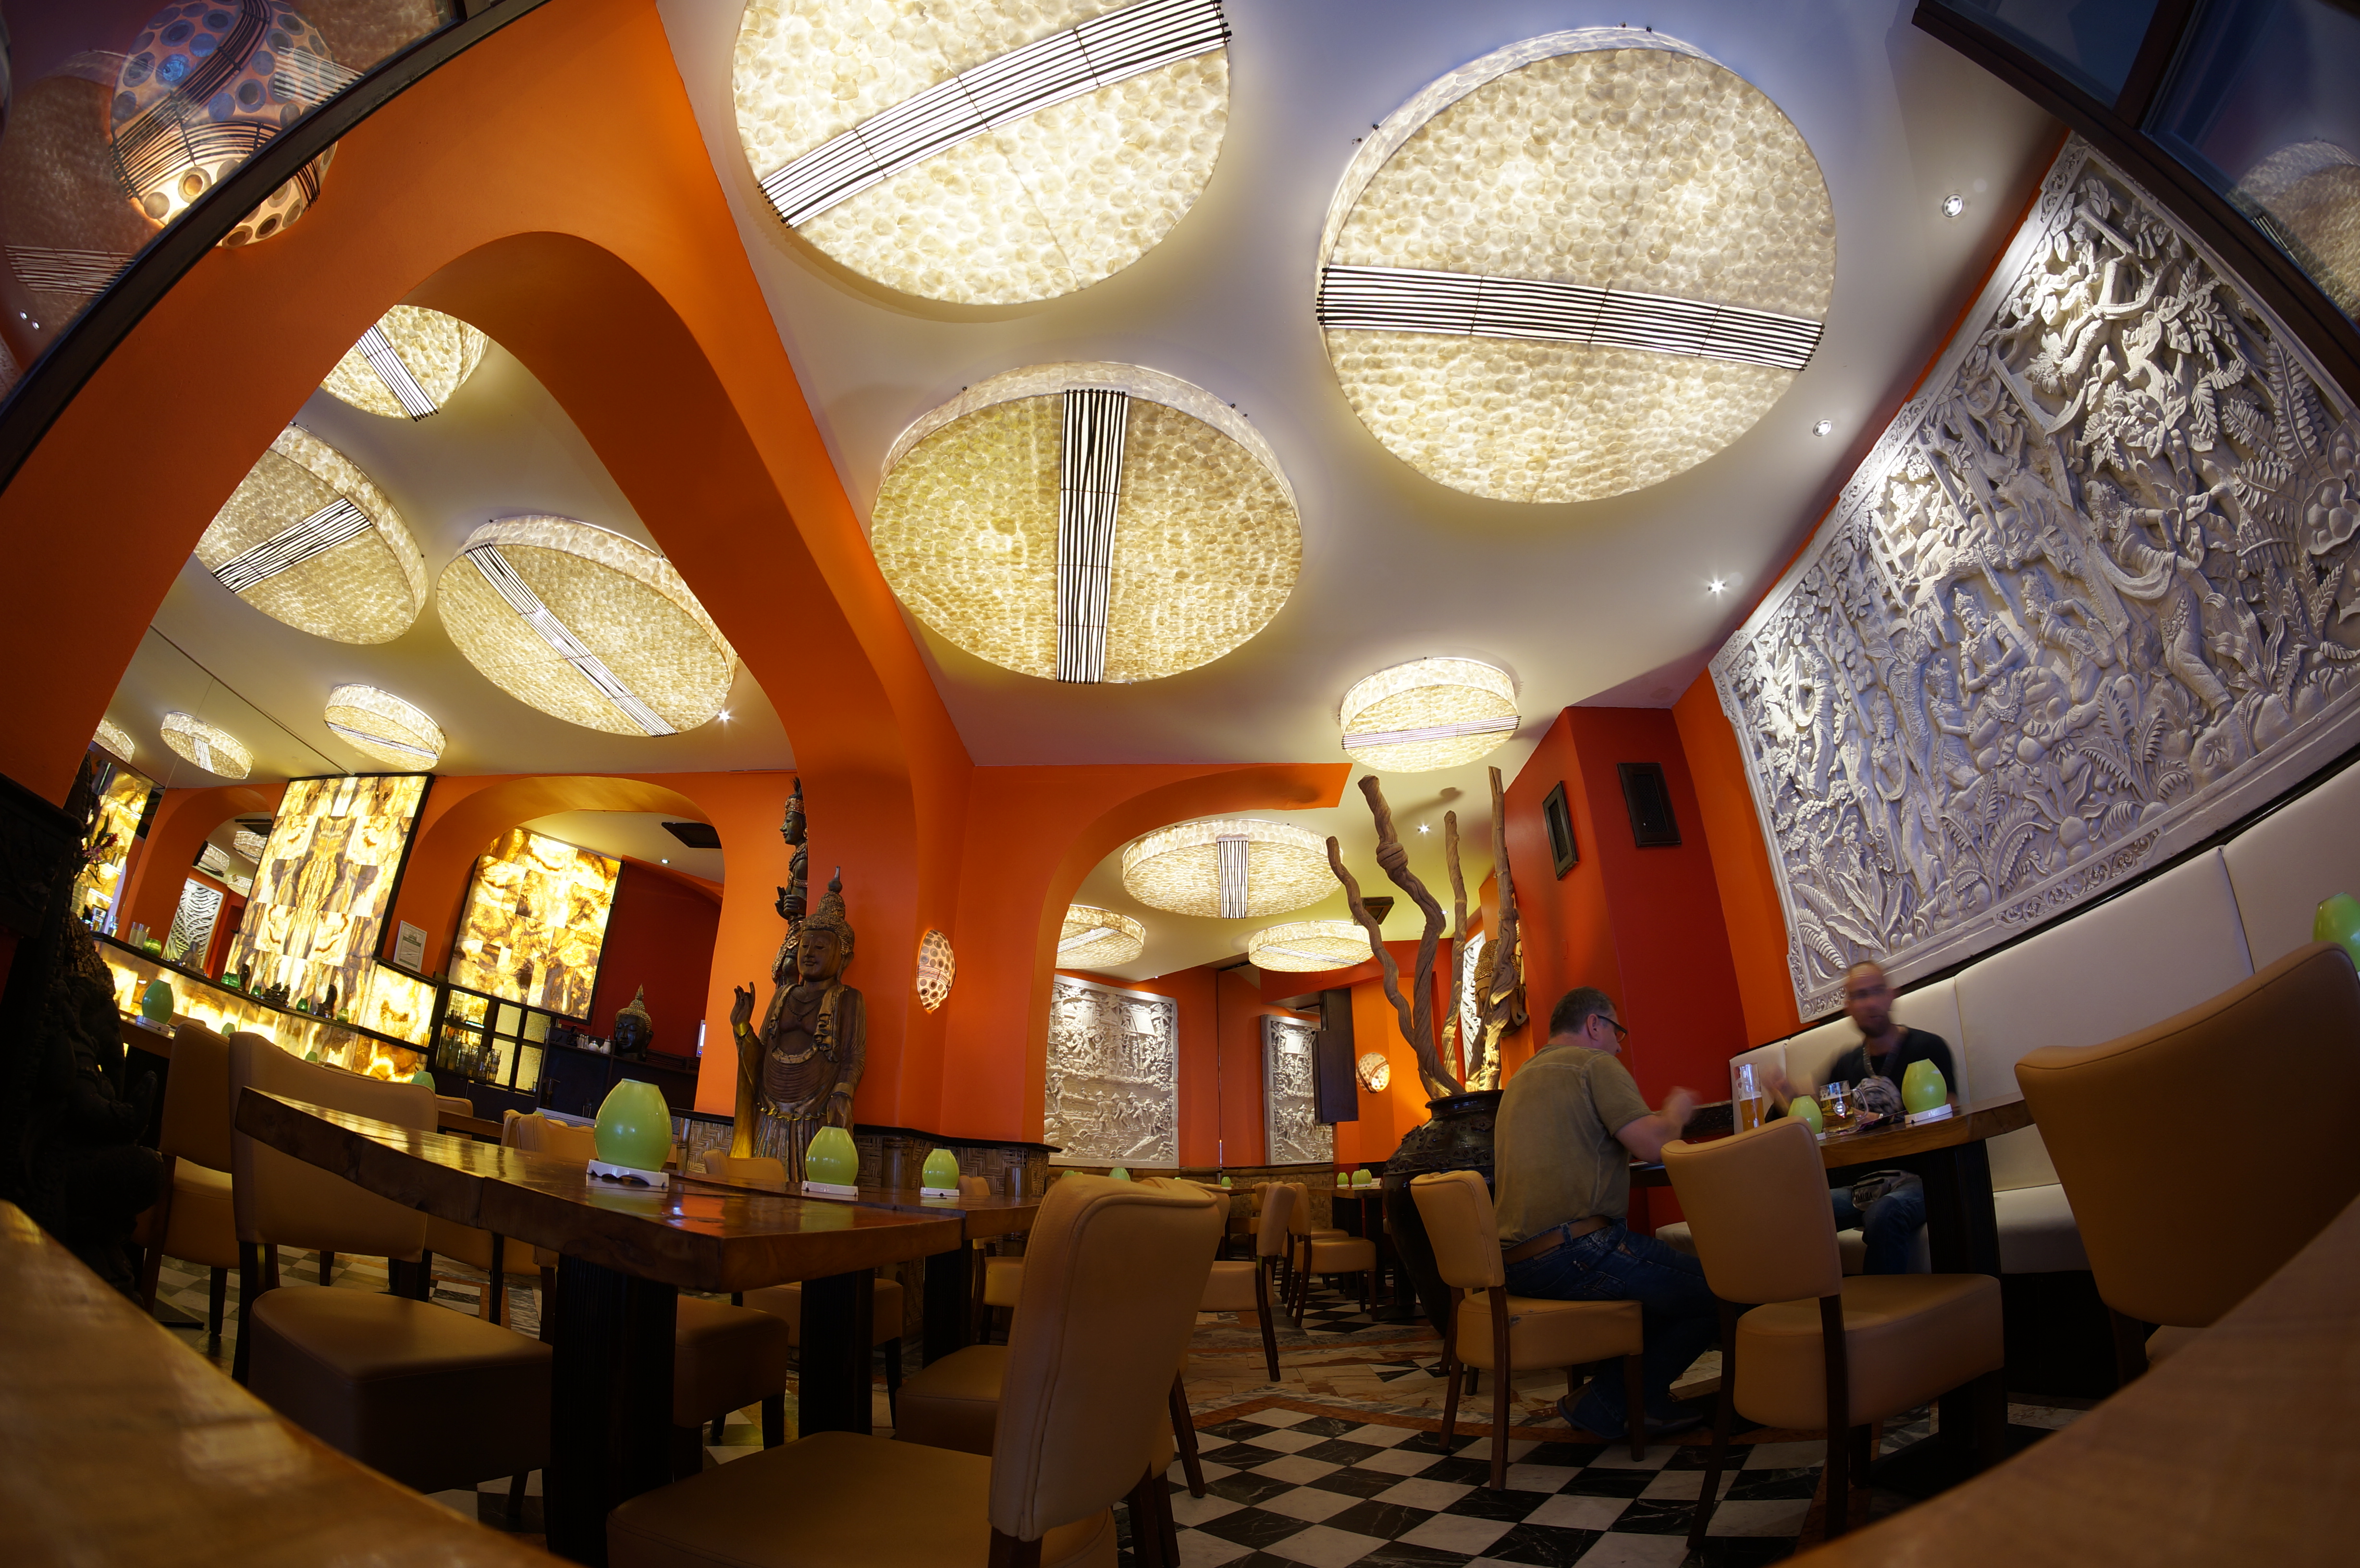
restaurant, bar, interior design, 2015, germany, deutschland, berlin, walimex, samyang, sony, lobby, nex, nex6, lenstagged, steffenzahn, walimex8mm, guessedberlin, 8mm, gwbclaudialausb